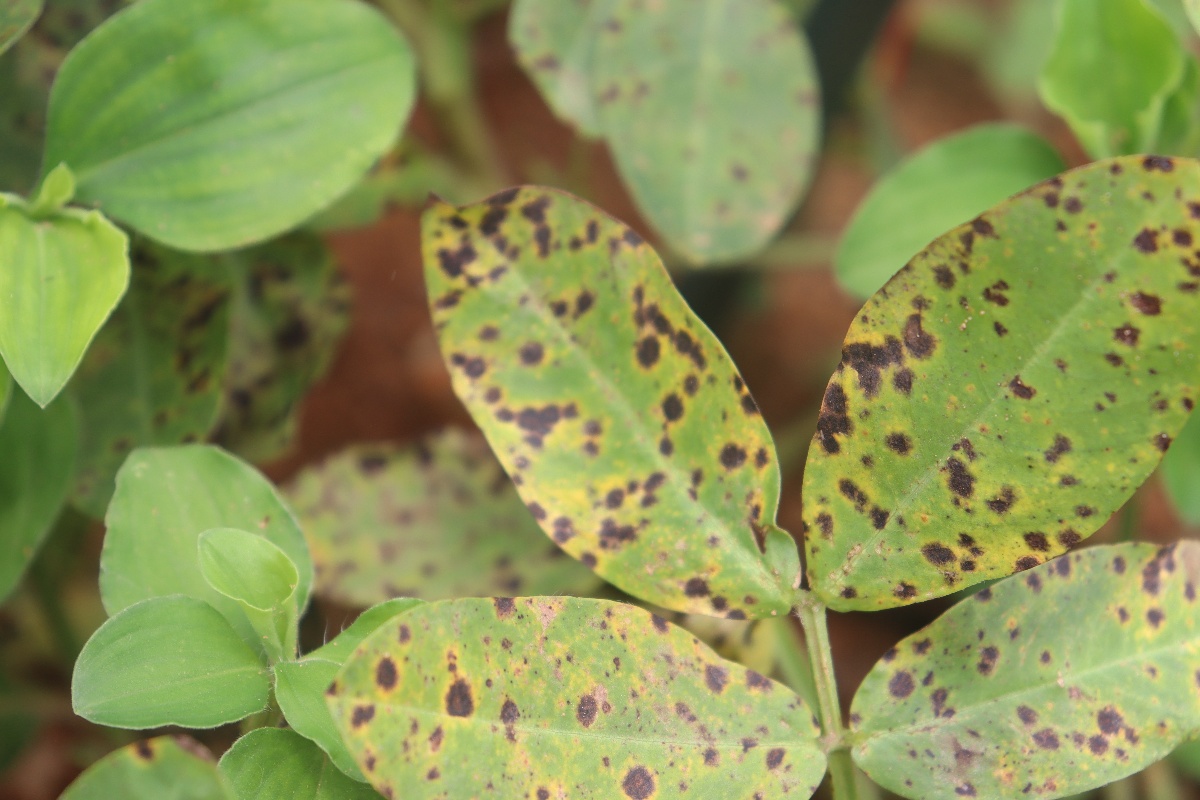
Label: late leaf spot